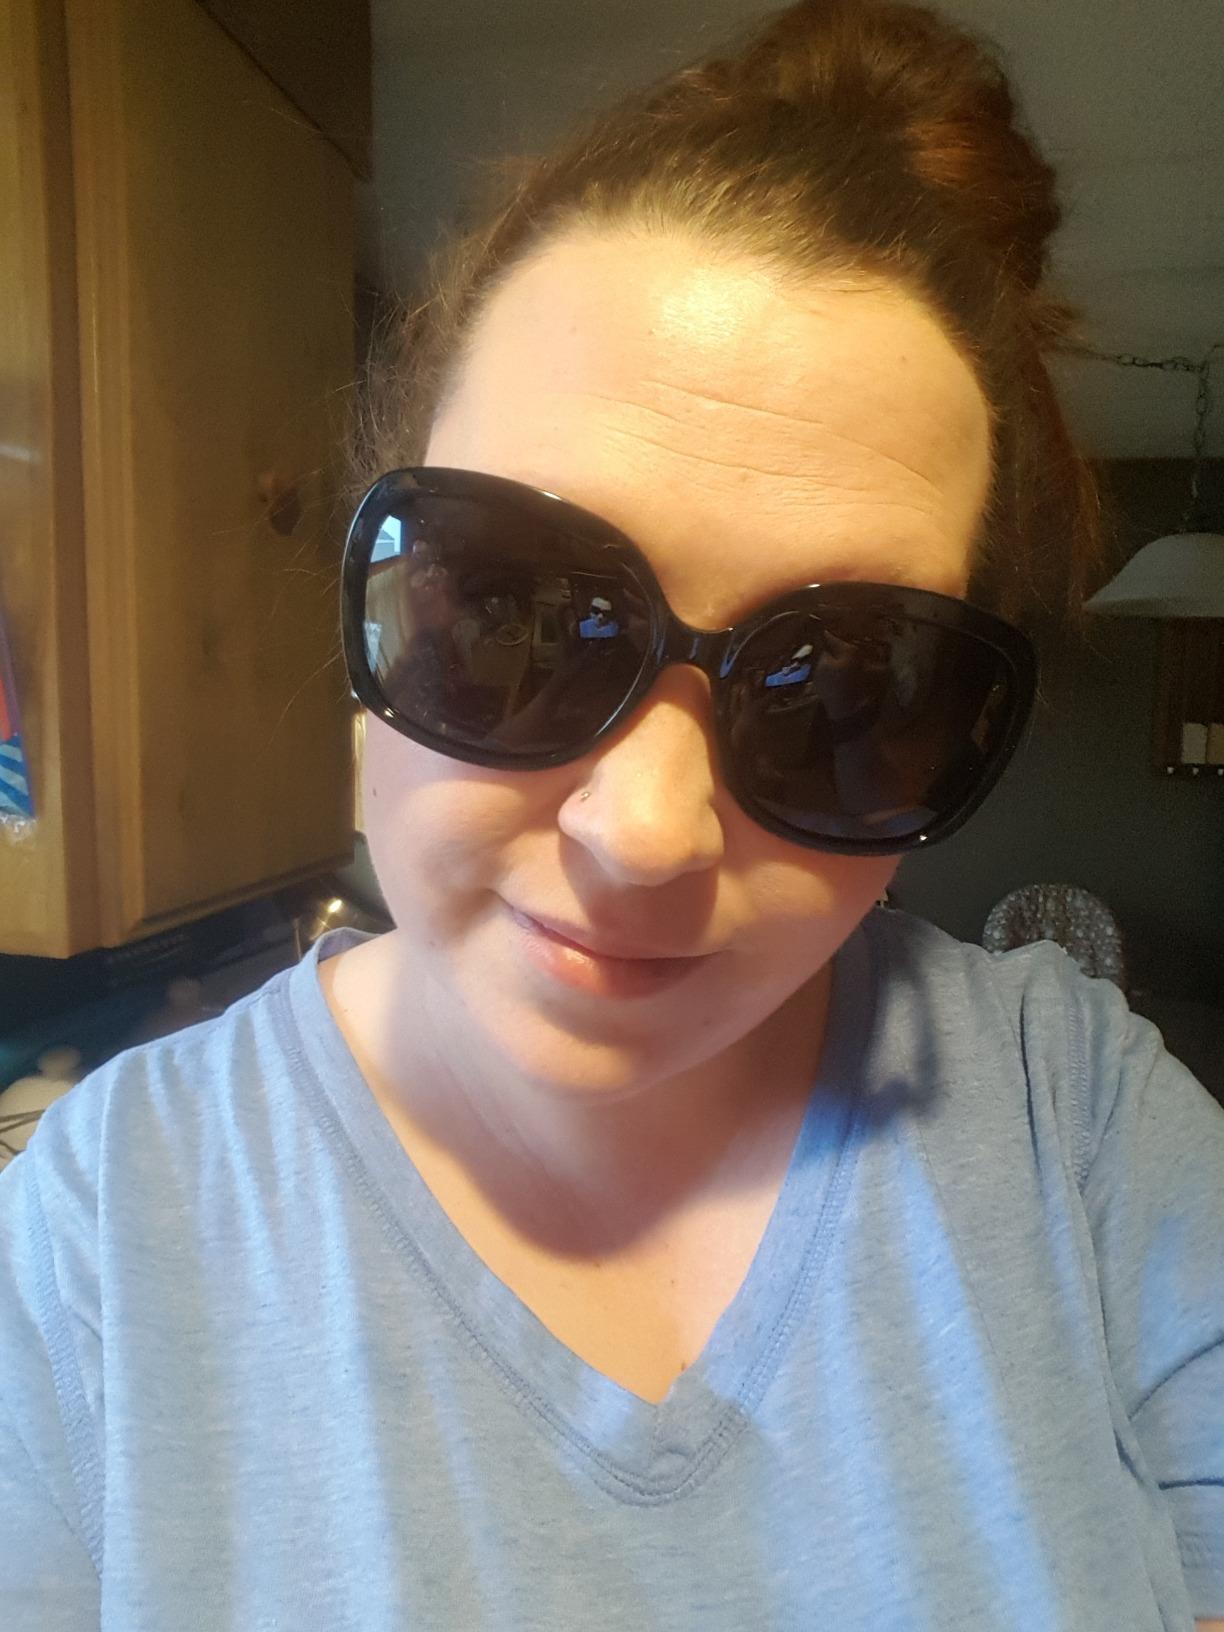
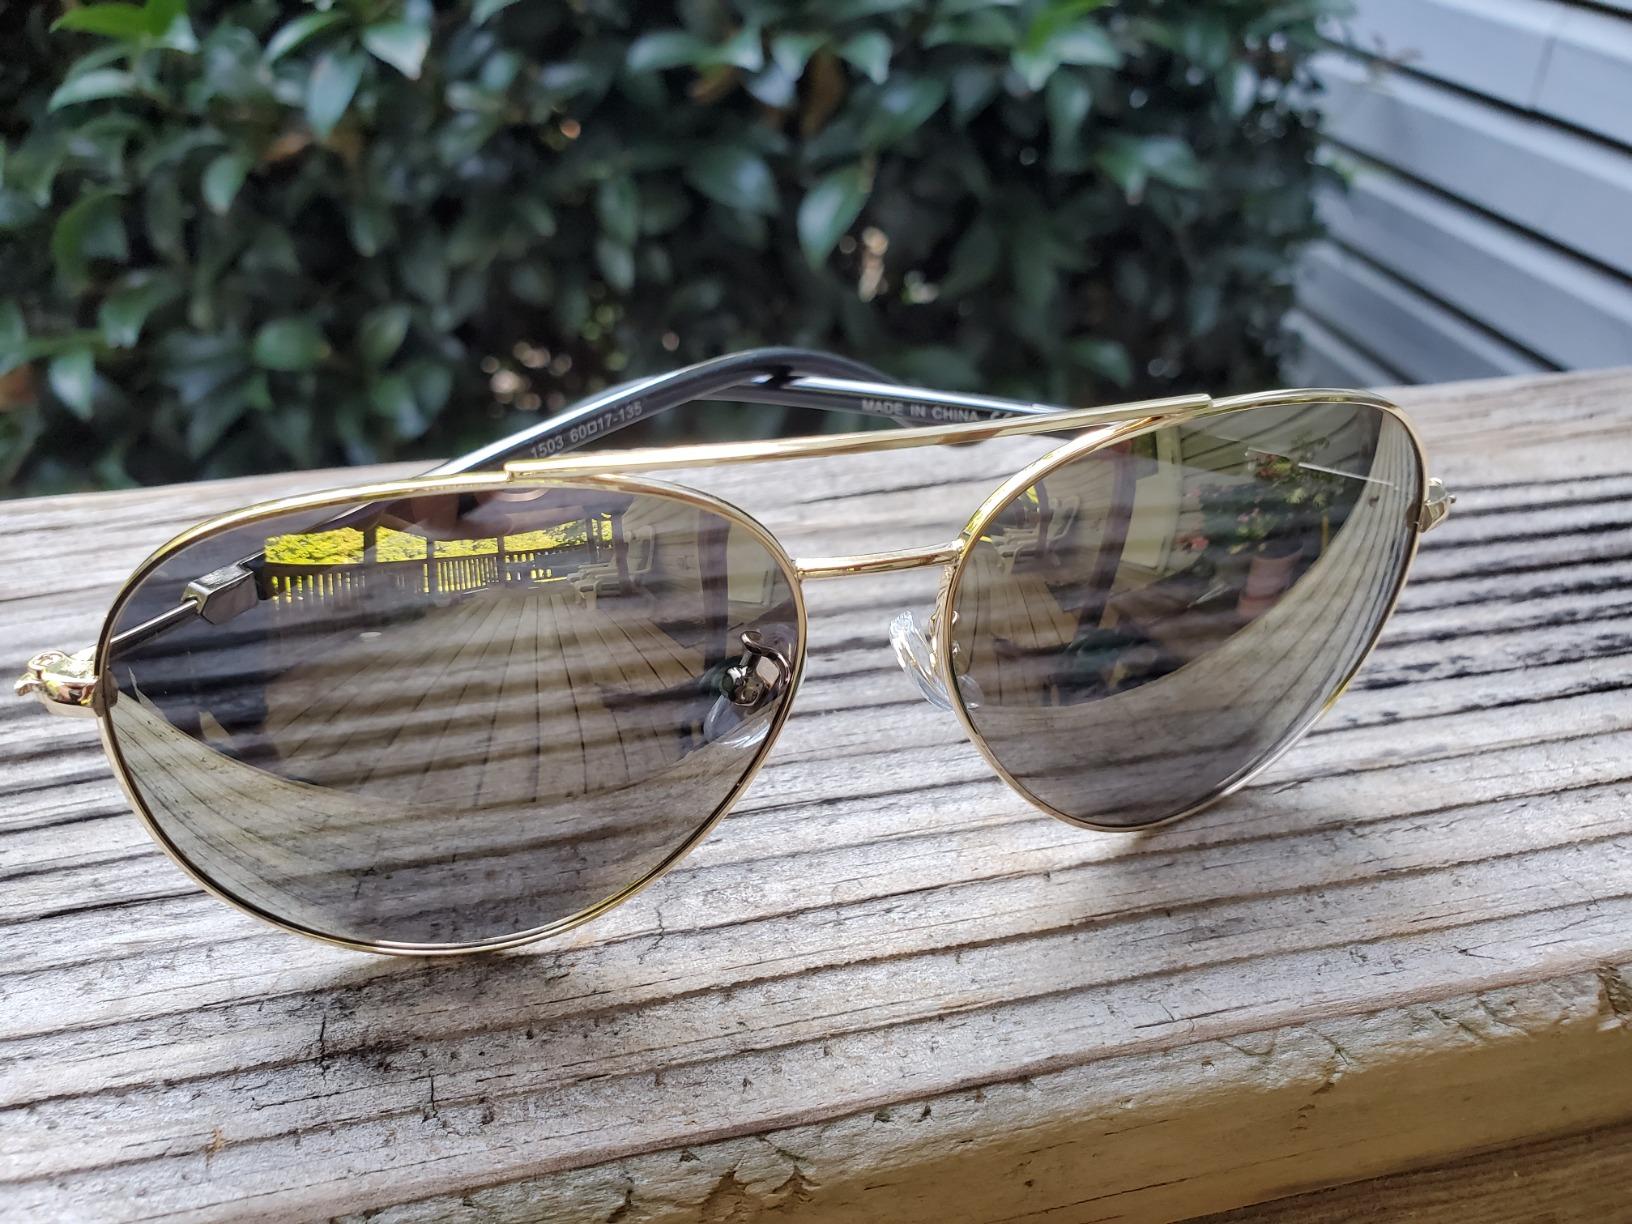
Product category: accessories_sunglasses
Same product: no